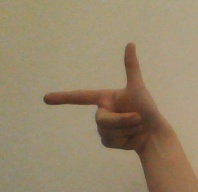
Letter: yaa